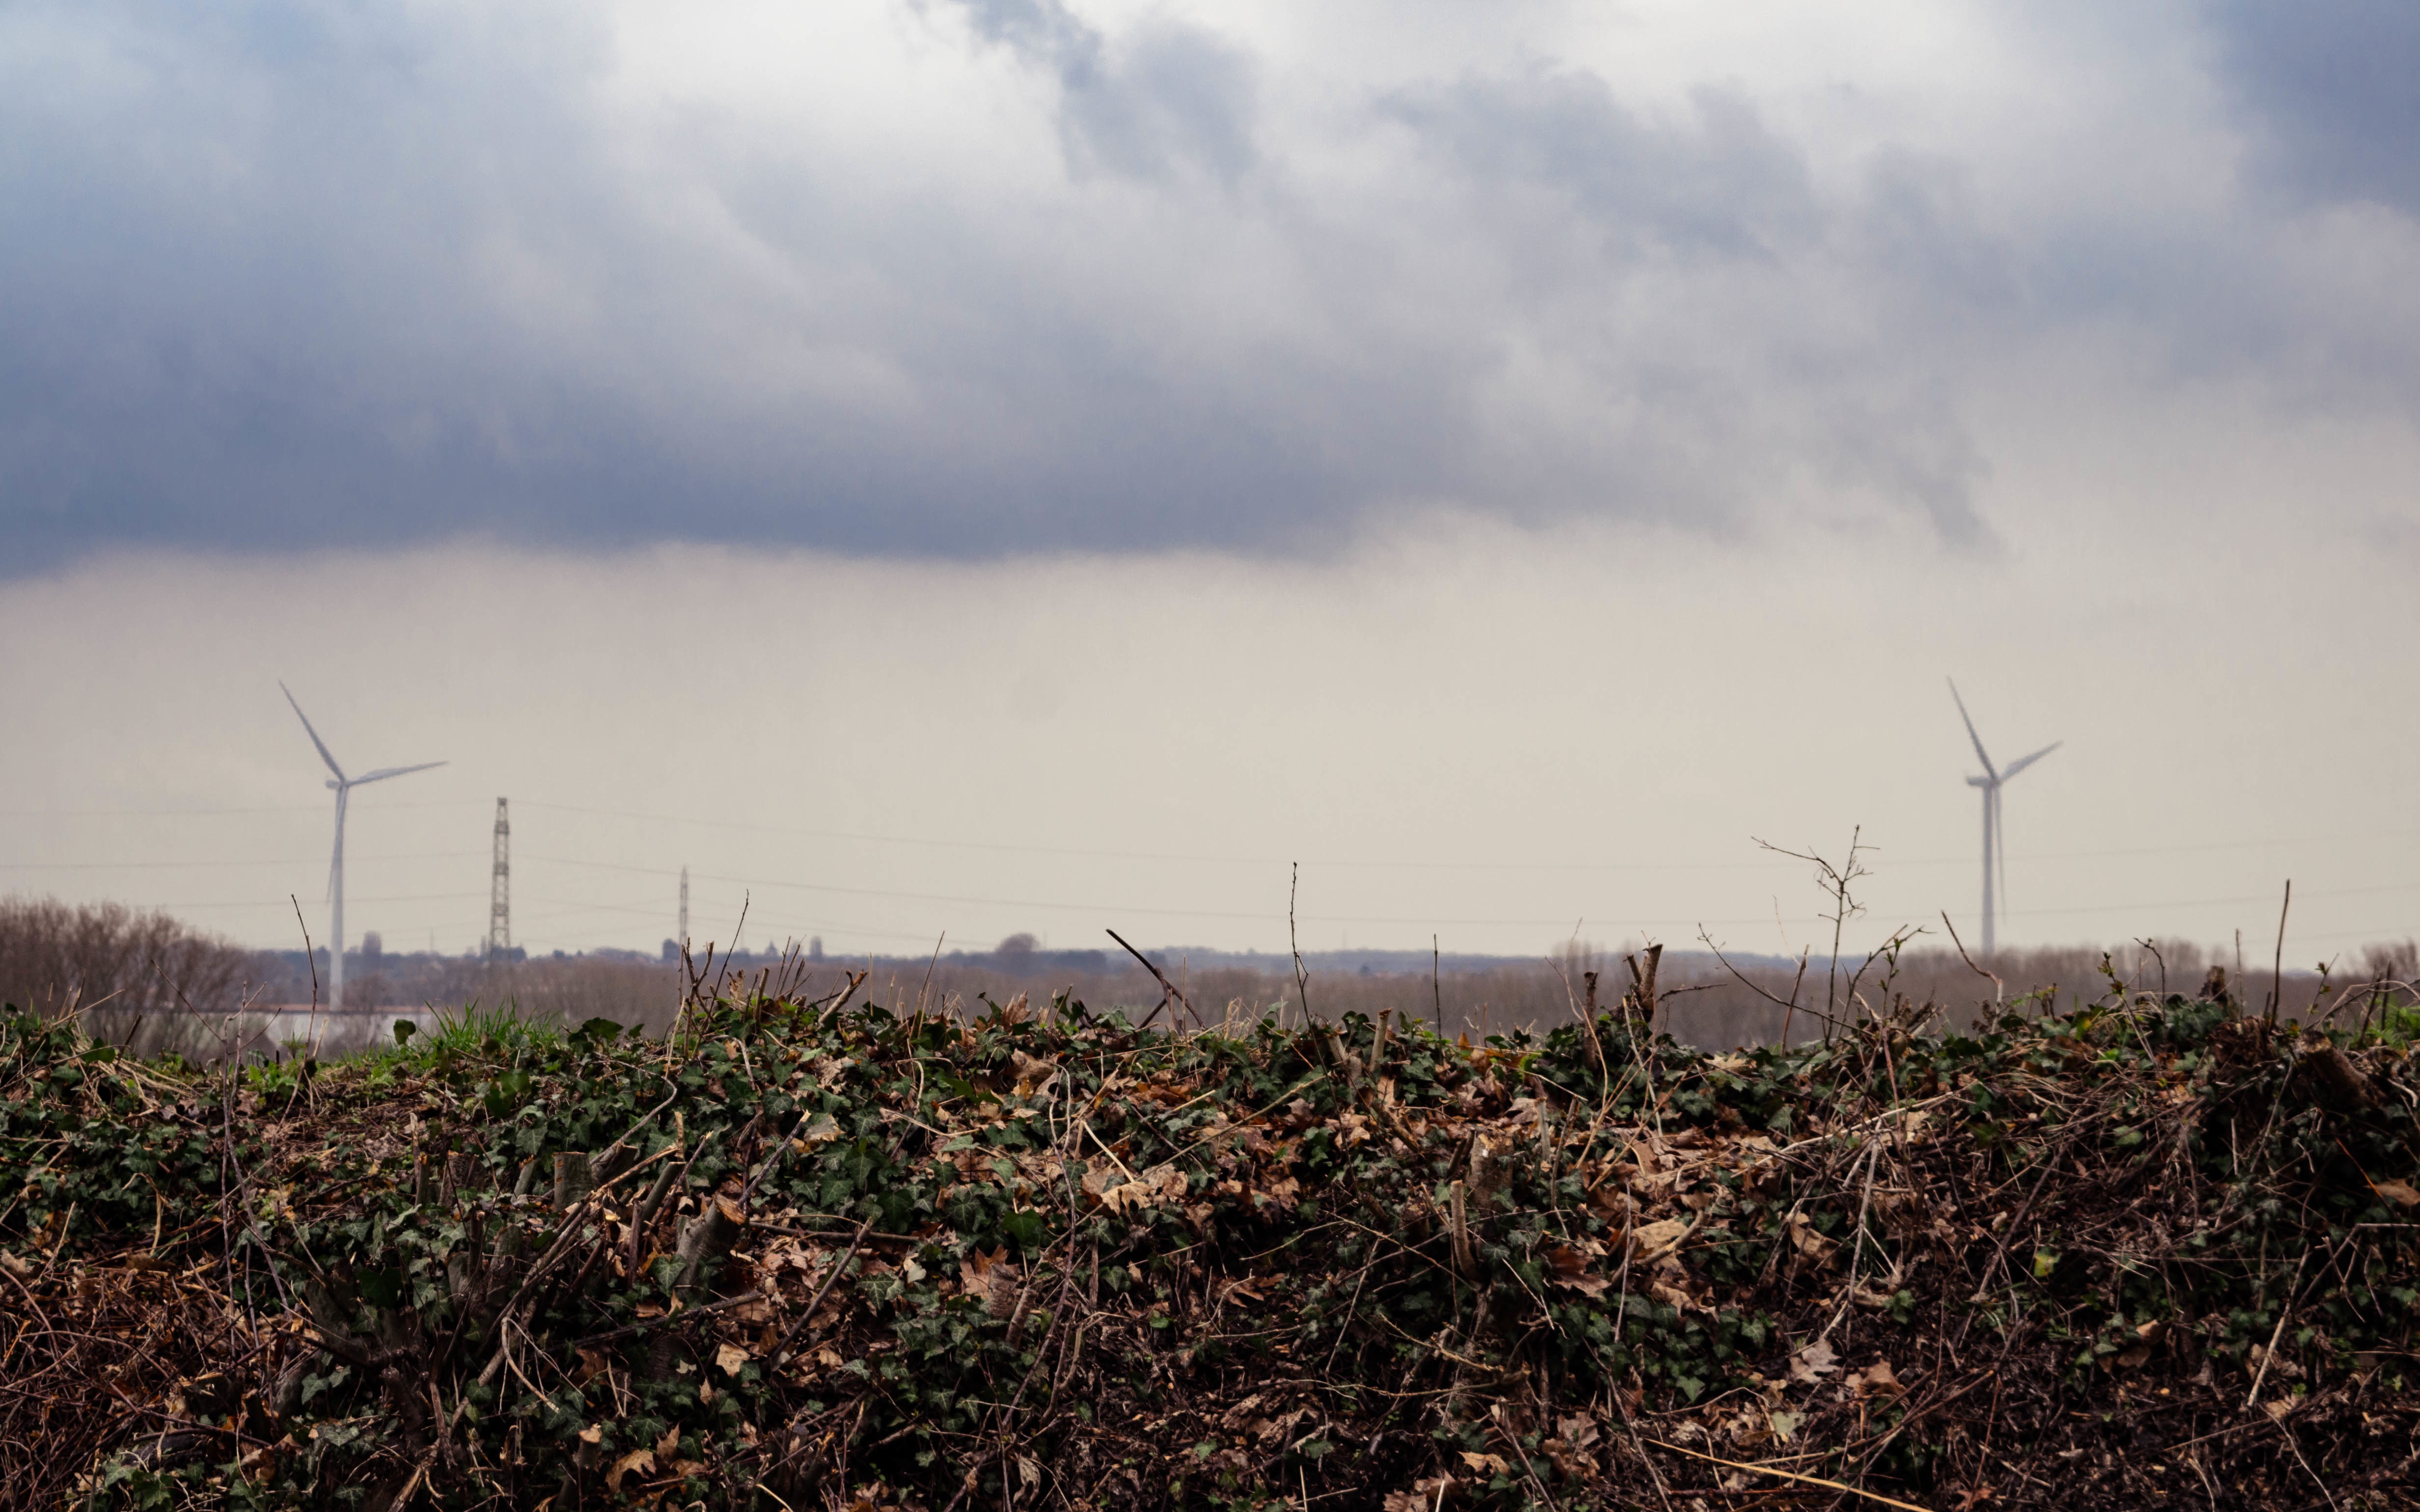
cloud, field, prairie, wind, weather, soil, machine, electricity, agriculture, plain, wind farm, rural area